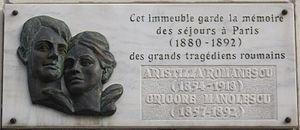
Plaque commémorative, 4 rue Croix-des-Petits-Champs, Paris 1er. «